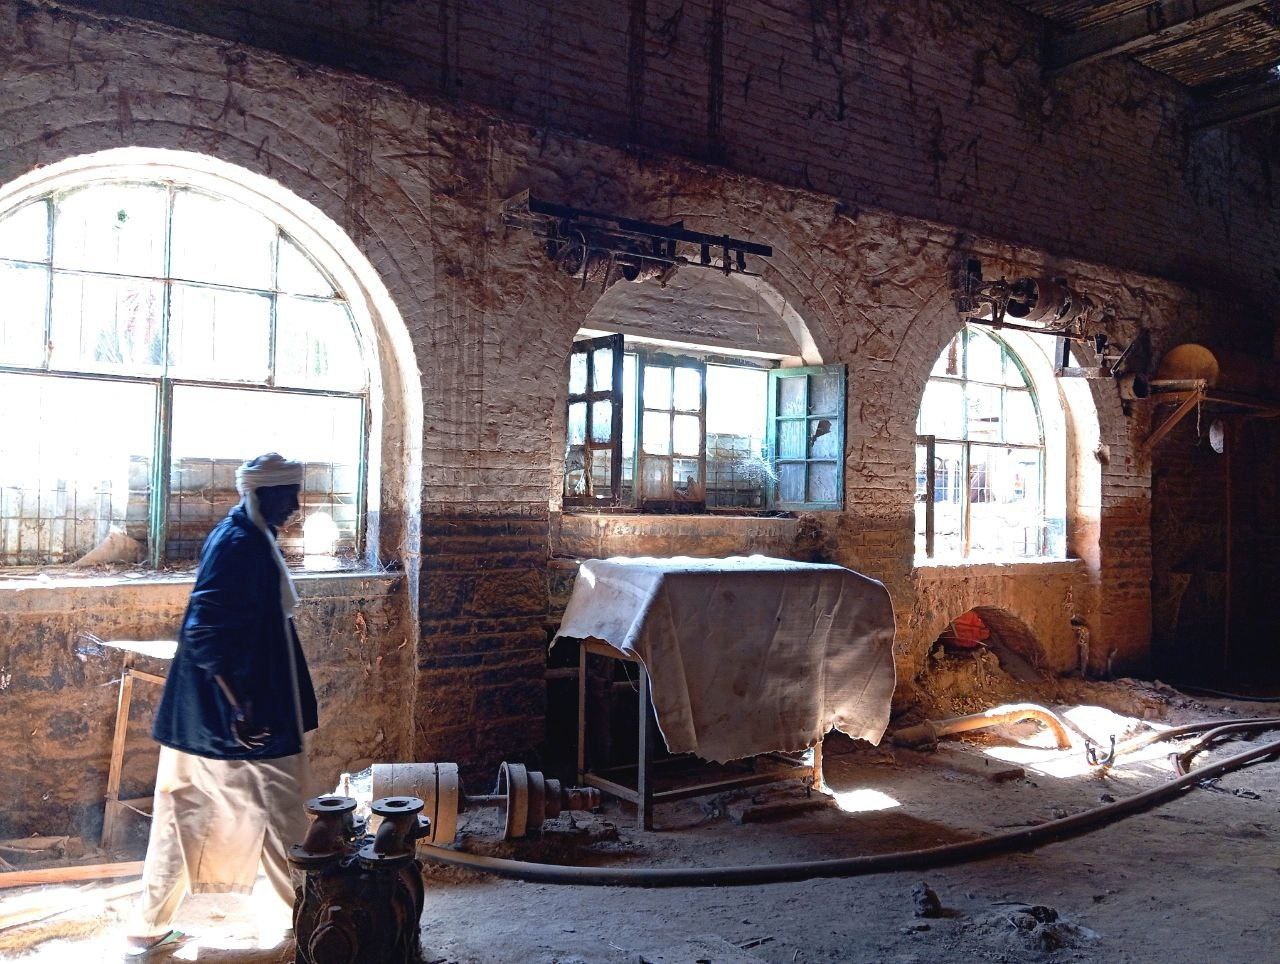
الوصف بالفصحى: شخص يمشي داخل ورشة
الوصف بالعامية السودانية: زول ماشي جوا ورشة
التصنيف: Rural & Daily Life